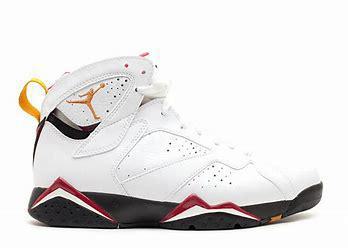
Brand: Jordan
Model: 7 Retro